Gaali Gopura

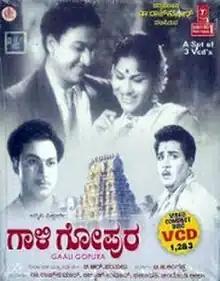
CD cover

Gaali Gopura is a 1962 Kannada-language film directed and produced by B. R. Panthulu. The film stars Rajkumar, Kalyan Kumar, Leelavathi and R. Nagendra Rao, with Udaya Kumar making a brief guest appearance. Acclaimed director Puttanna Kanagal served as an assistant to Panthulu during this film's production.